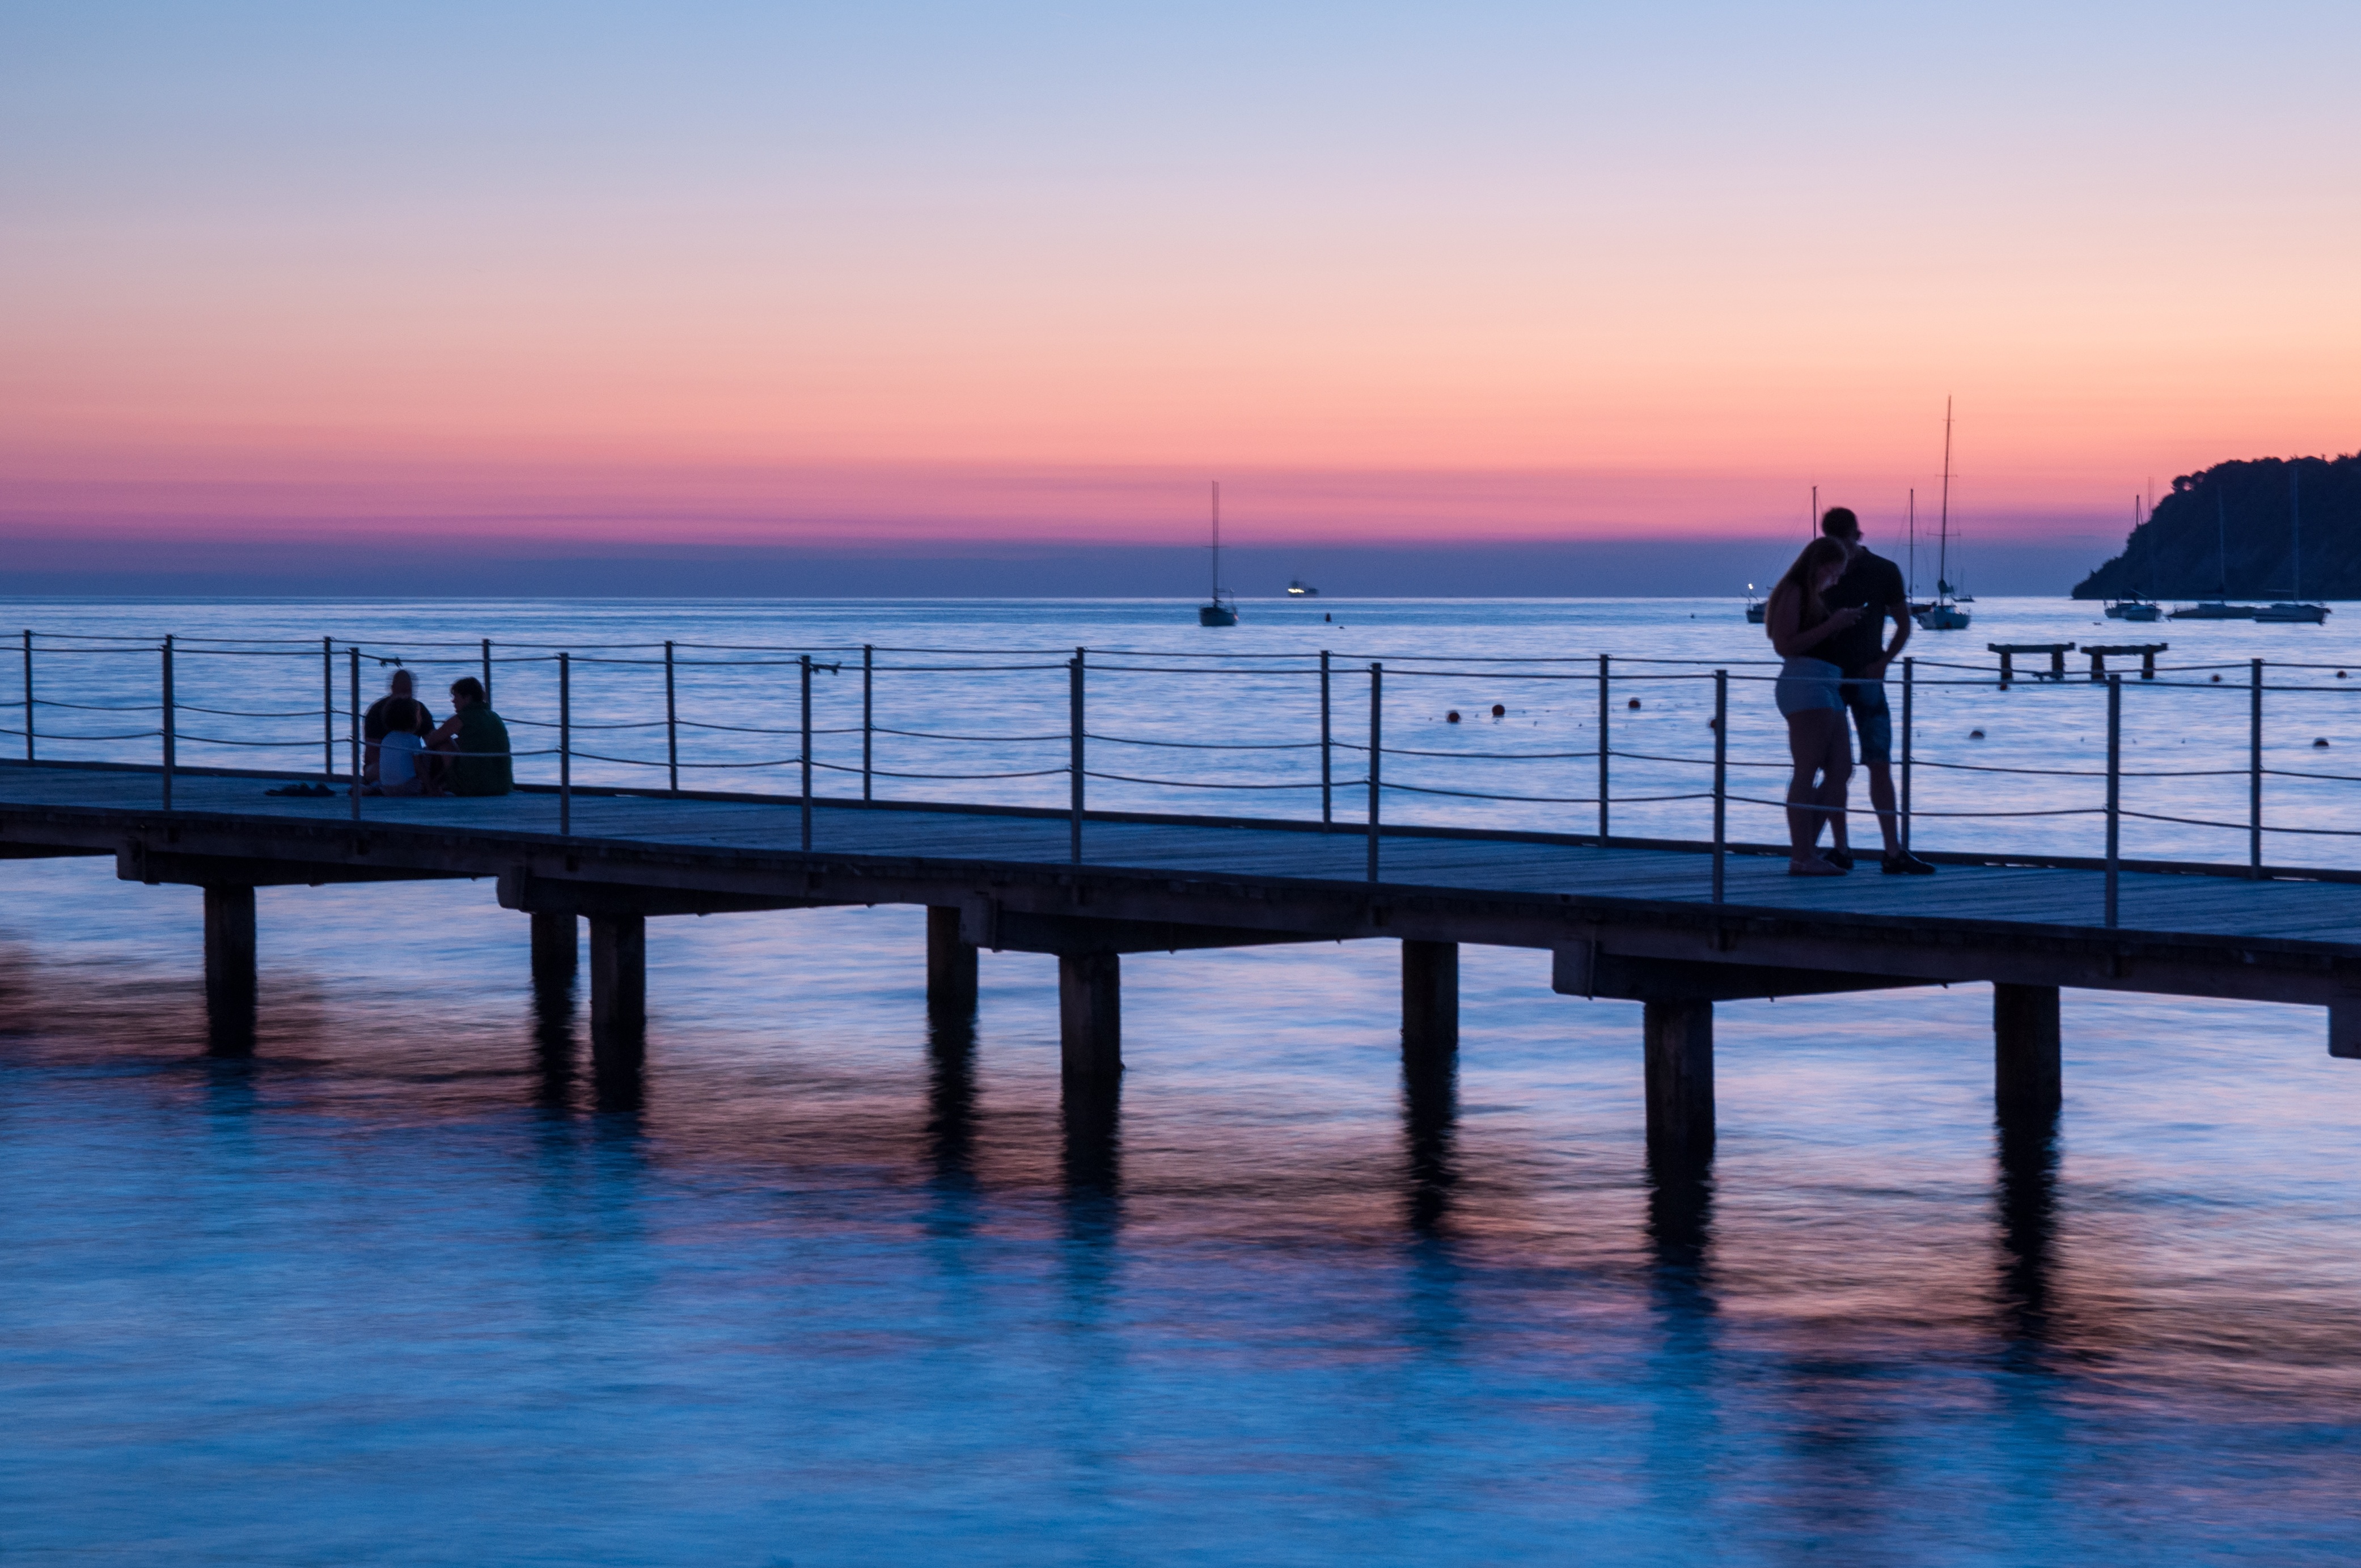
beach, sea, coast, ocean, horizon, dock, sunrise, sunset, morning, shore, wave, dawn, pier, walkway, vacation, dusk, evening, reflection, bay, body of water